Albert Cordingley

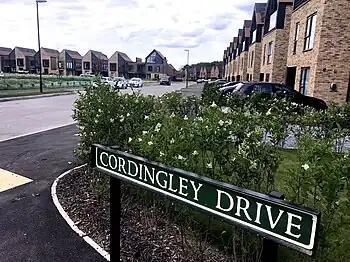

In June 1906 he began playing for the East Grinstead Cricket Club, which engaged him as full-time professional for the 1907 season, giving him some prospect of security in the short term. He celebrated his new appointment in fine style in the first game of the year, a home fixture at the club's West Street ground against a strong Brixton Wanderers team, by top-scoring with 55 runs out of a total of 186 and taking 6 wickets for 64 runs to set up a victory by 35 runs. Another memorable occasion with his new club was a cricket festival game against M.C.C. in August 1908 when he not only top-scored again with 67 runs out of total of 268 batting at number 11, but also took 5 wickets including the notable scalp of Sir Arthur Conan Doyle, a keen cricketer who played 10 first-class games for M.C.C., dismissed l.b.w. for 4, as well as that of his brother, John Francis Ines Hay Doyle. Cordingley was going through a purple patch with the bat, and a week later scored 50 not out against Sussex Martlets, again from the number 11 position, to complete a hat-trick of century partnerships for the 10th wicket inside a week!